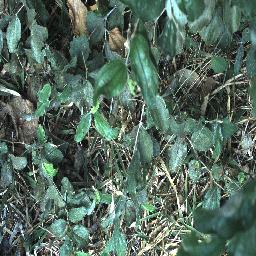
Label: chinee_apple